Aviastar (Indonesia)

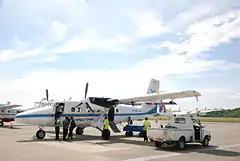
Aviastar DHC-6-300 at Halim Perdanakusuma Airport in 2012

Aviastar serves 36 routes in commercial and government subsidiary pioneer flights prior to the end of operation.